Antihypertensive and Lipid Lowering Treatment to Prevent Heart Attack Trial

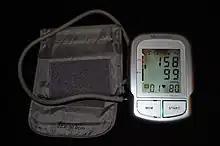
Grade 1 hypertension

The Antihypertensive and Lipid Lowering Treatment to Prevent Heart Attack Trial, also known as ALLHAT, was a randomized, double-blind, active-controlled study comparing at the same time, four different classes of antihypertensive drugs with the rate of coronary heart disease (CHD) events in ‘high-risk’ people with hypertension. Participants were initially randomised to chlorthalidone (diuretic) versus doxazosin (alpha-adrenergic blocker), lisinopril (ACE-inhibitor), and amlodipine (calcium channel blocker).